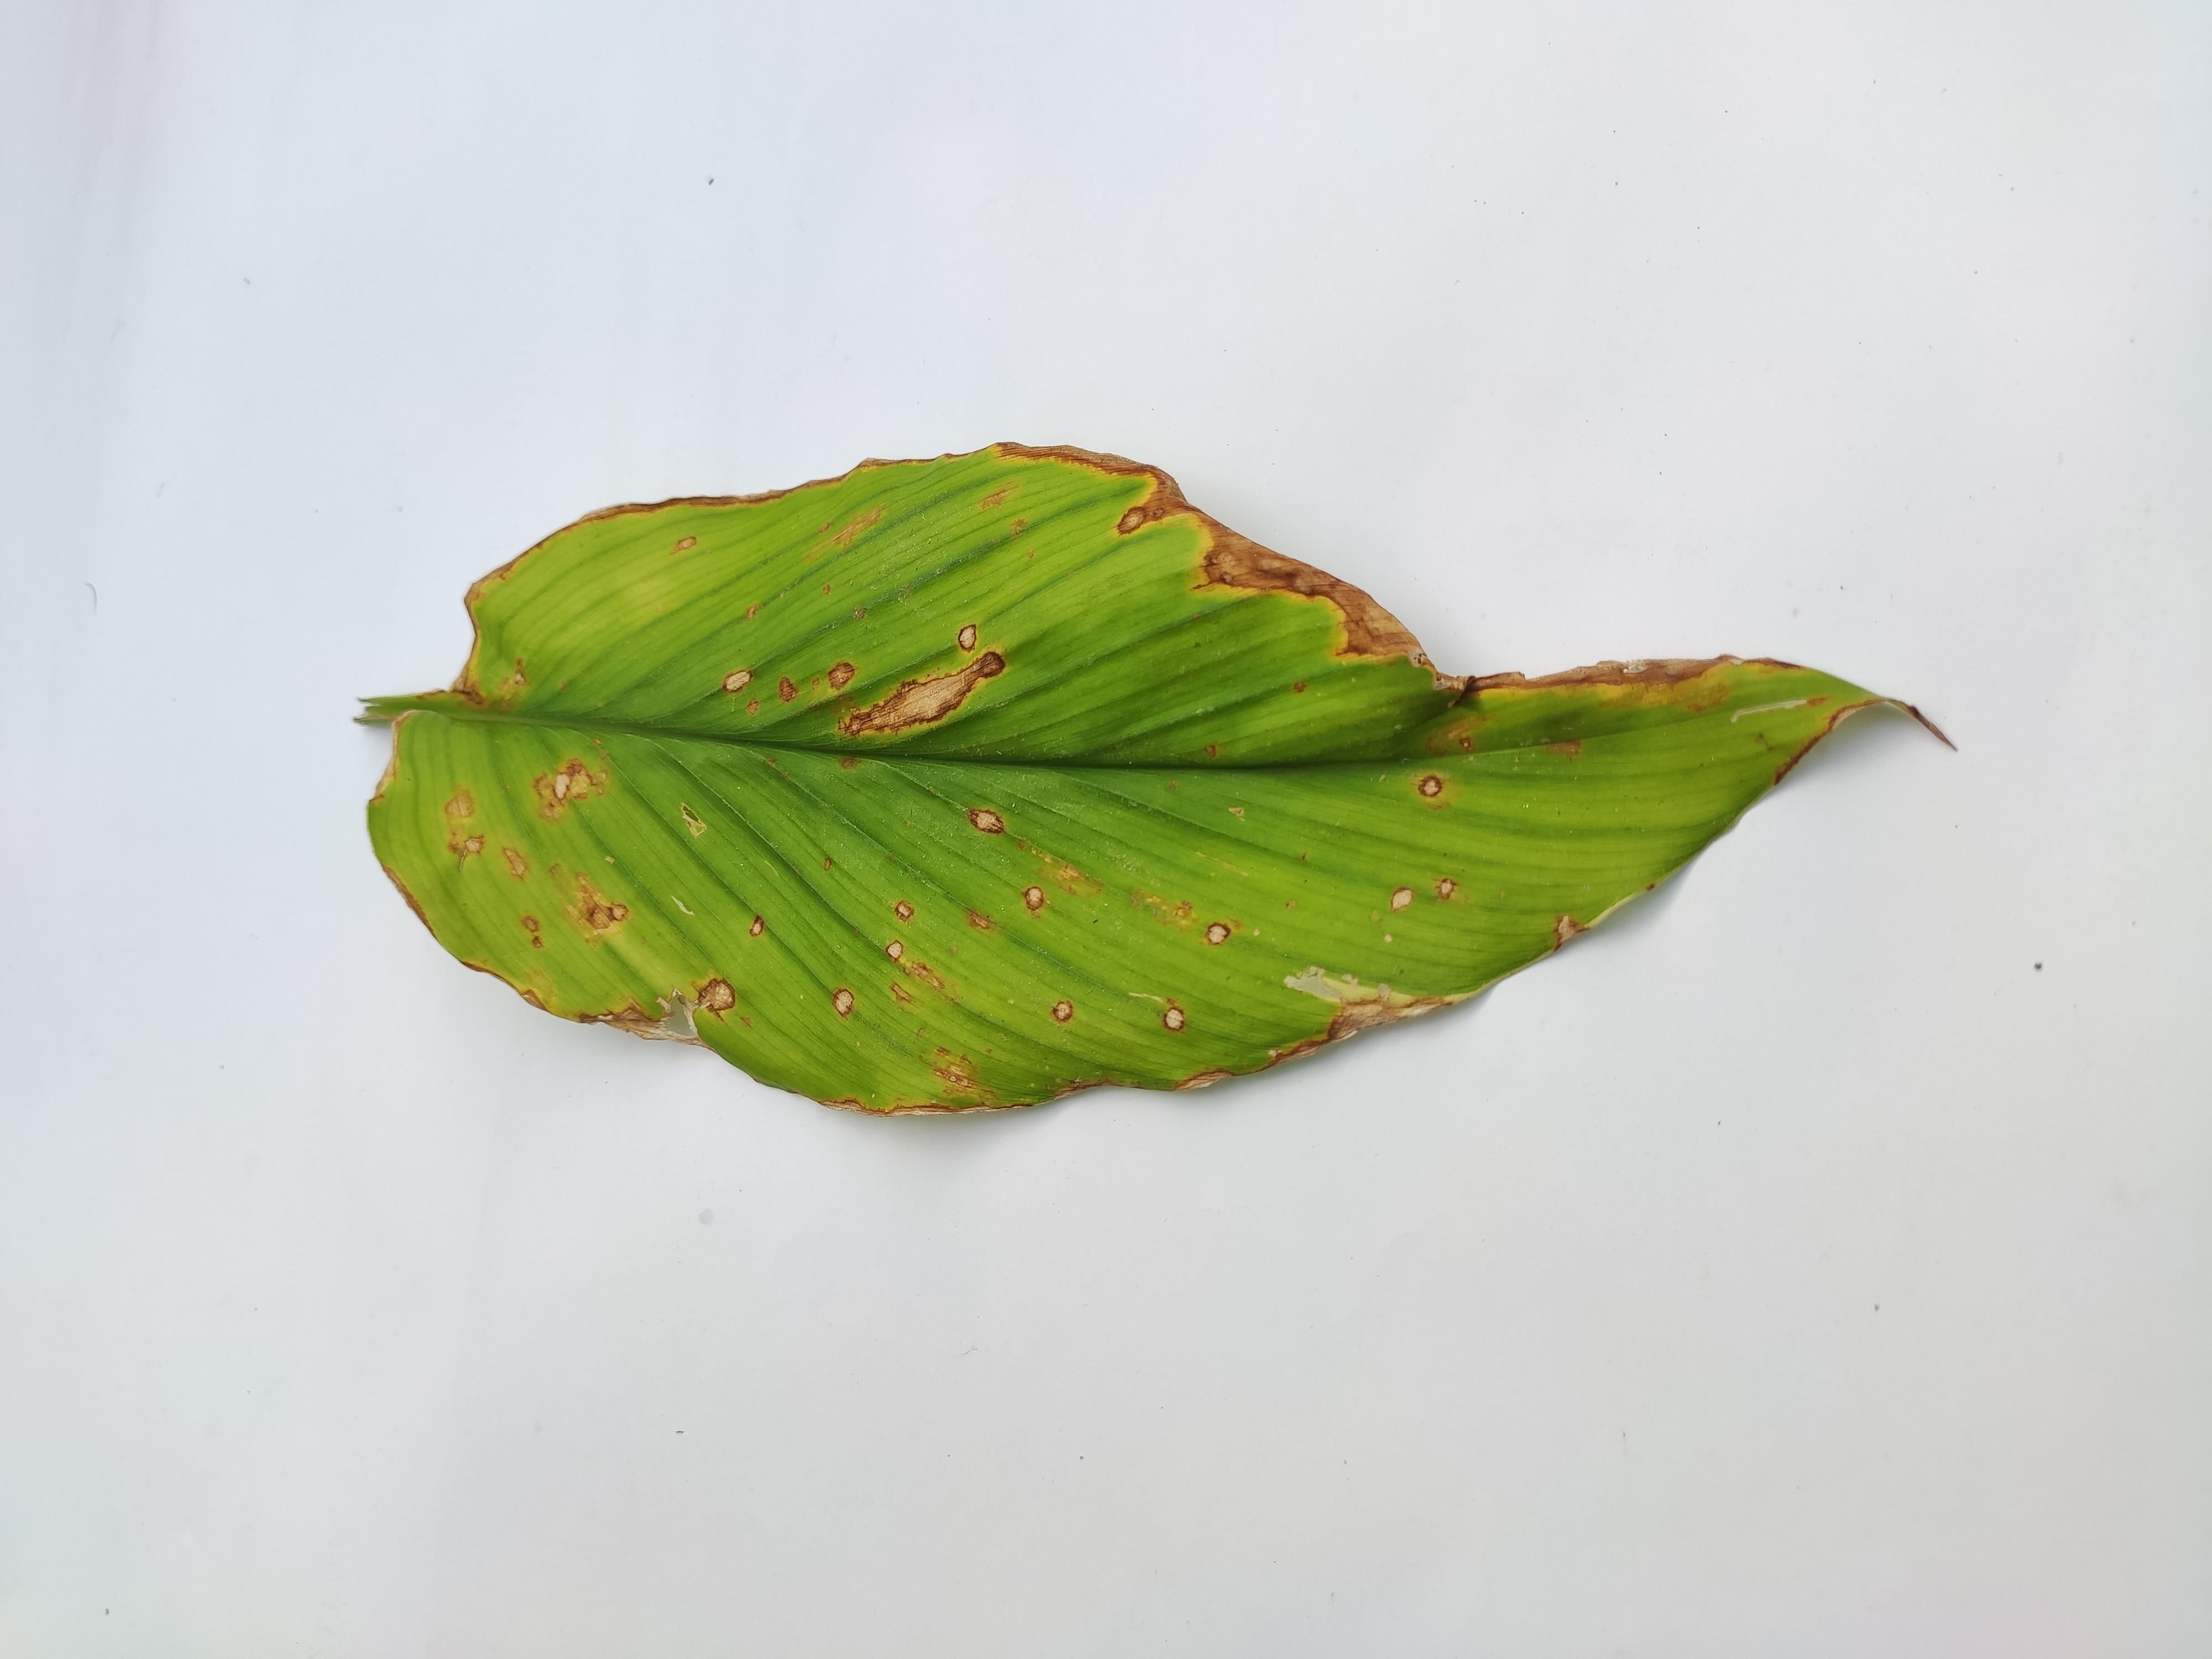
Label: Leaf_Spot